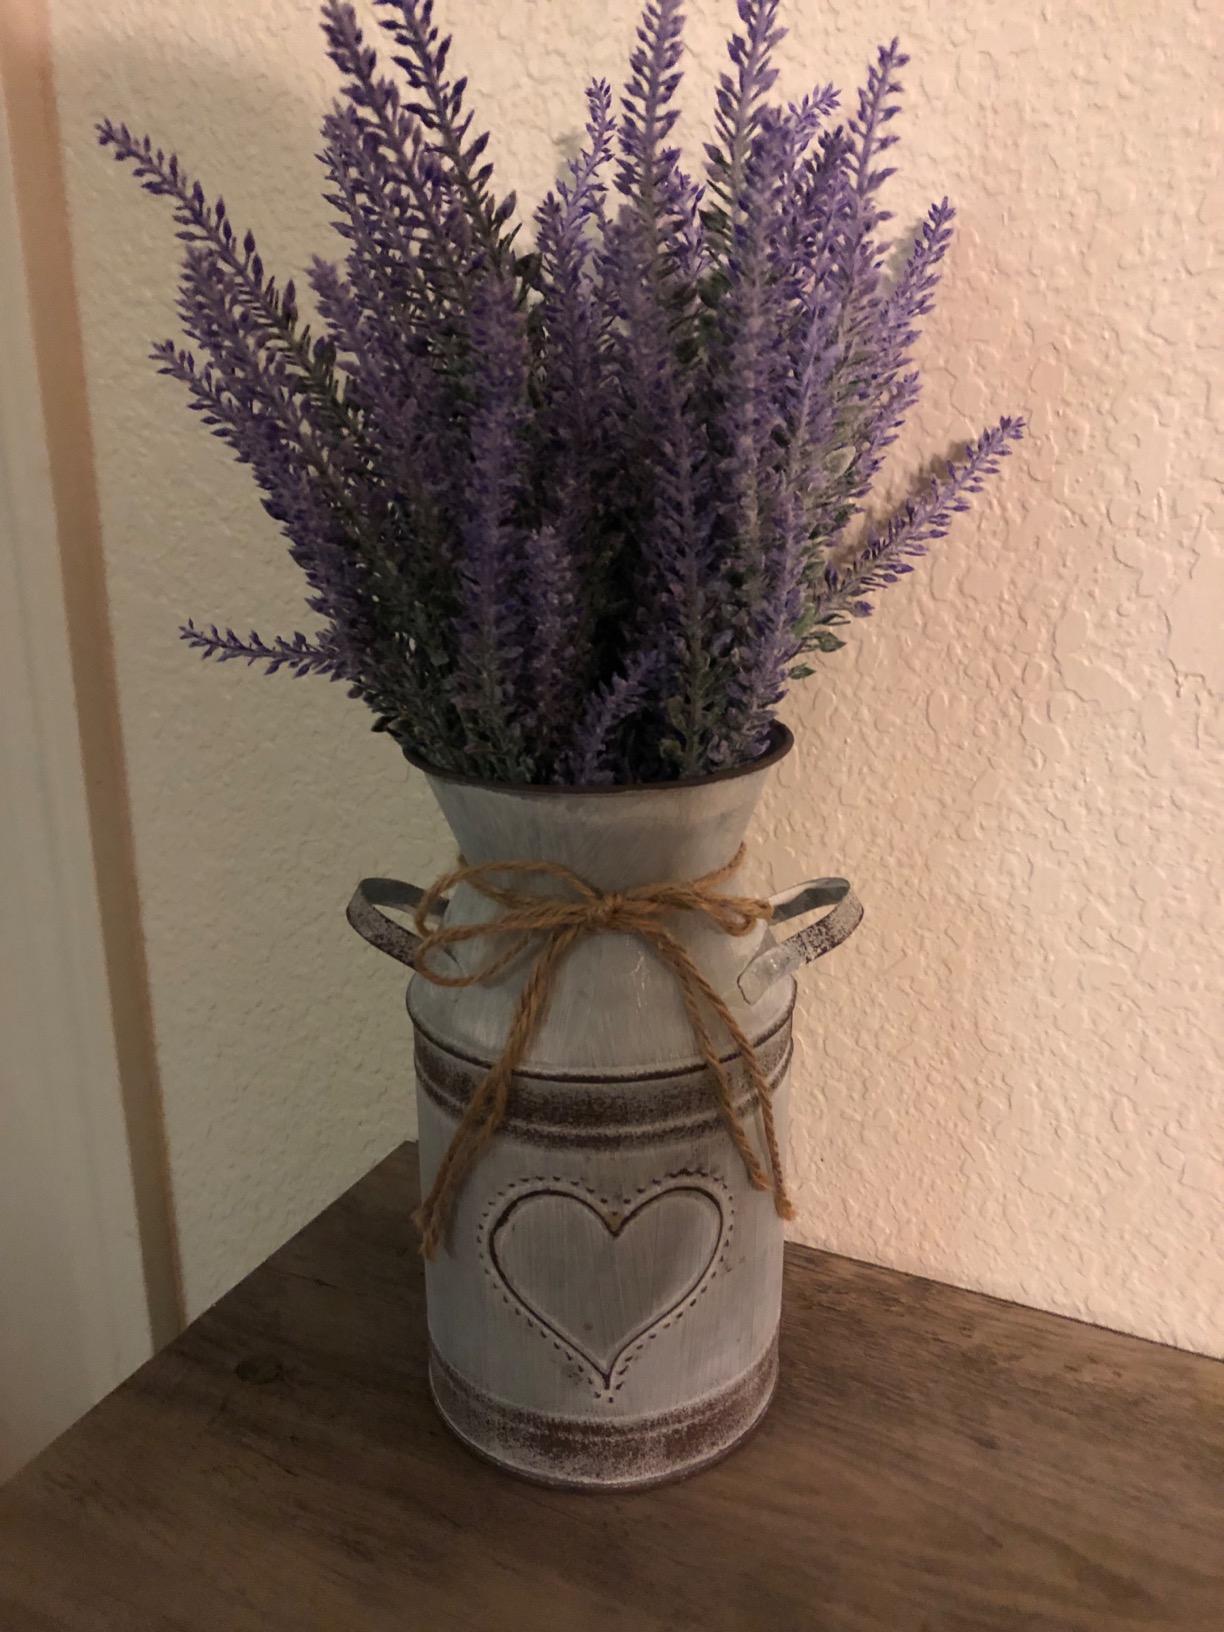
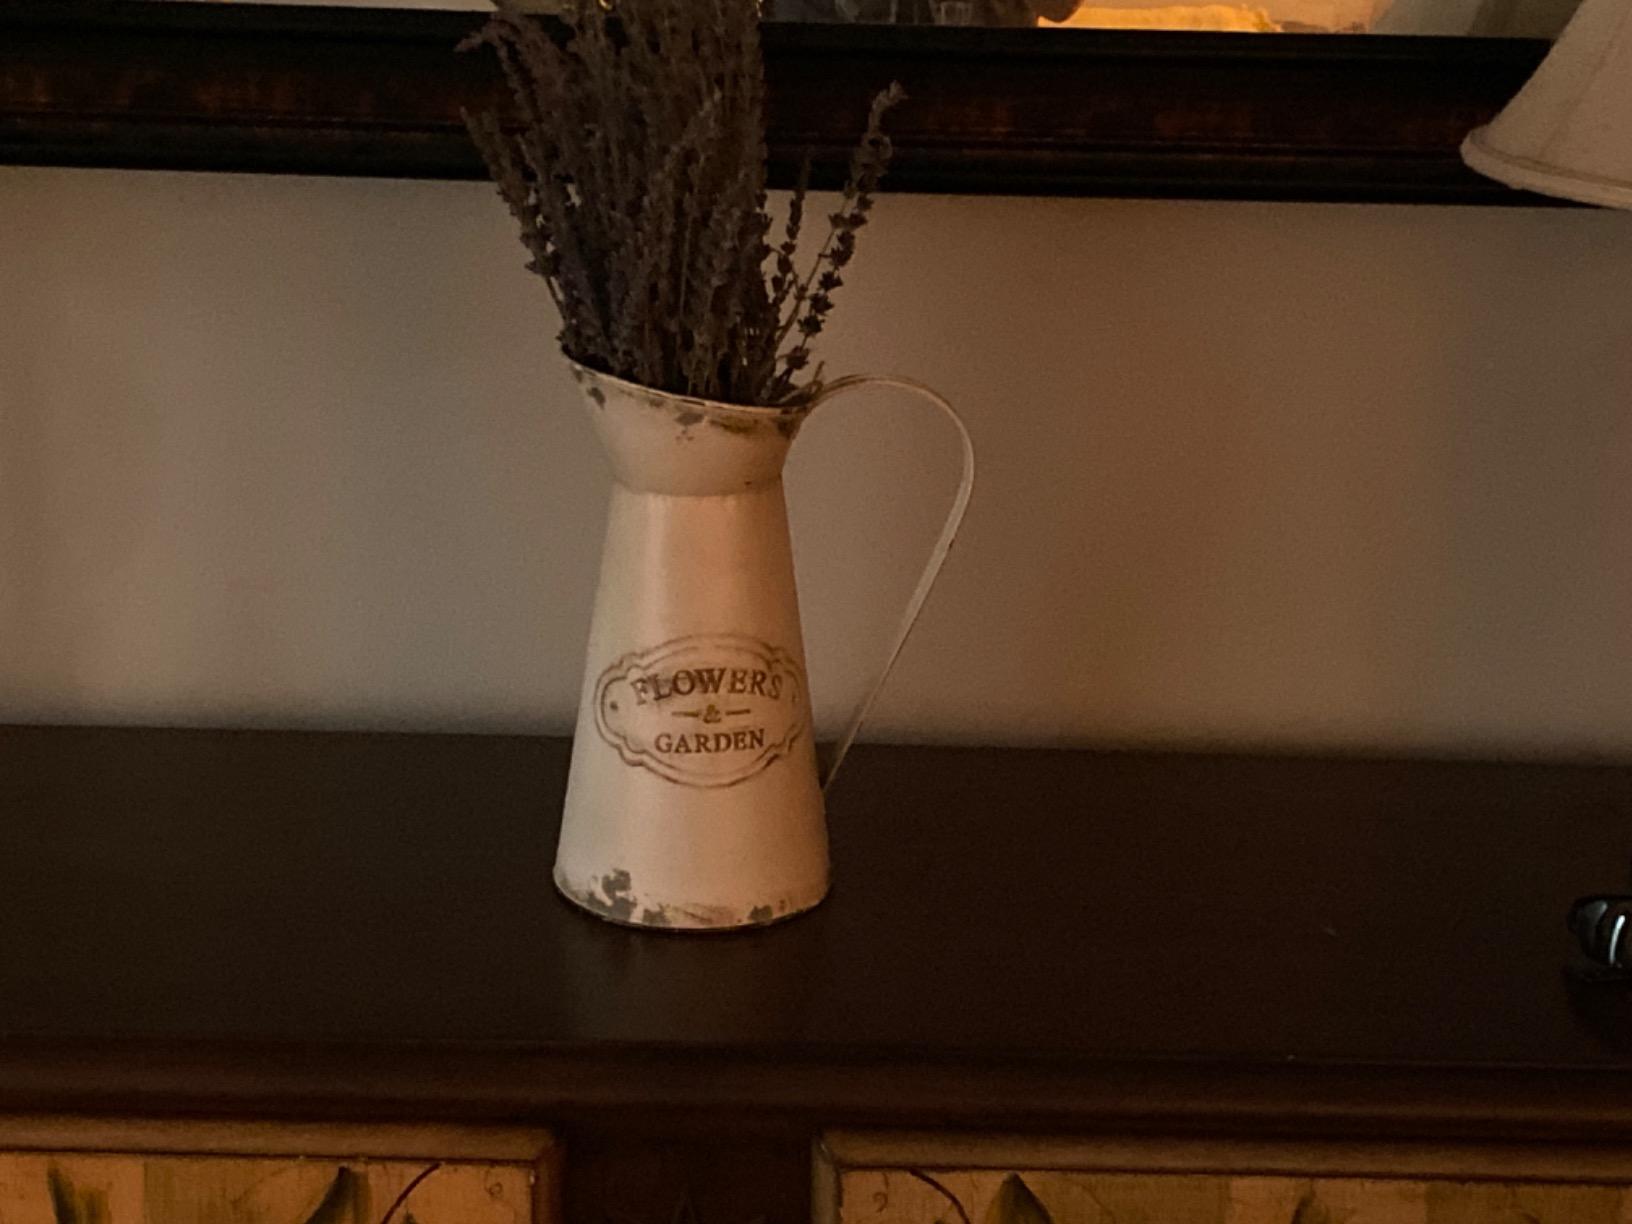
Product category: vase
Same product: no